Laura Dekker

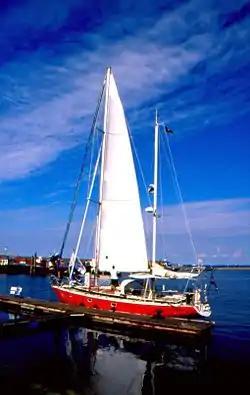
Yacht "Guppy" in Den Osse, Netherlands, on 3 August 2010

Dekker used a French-built two-masted Jeanneau Gin Fizz ketch, which she named "Guppy", same as her earlier boats.